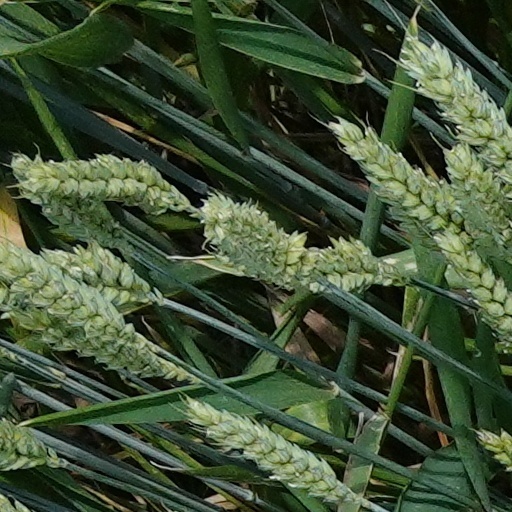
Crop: wheat